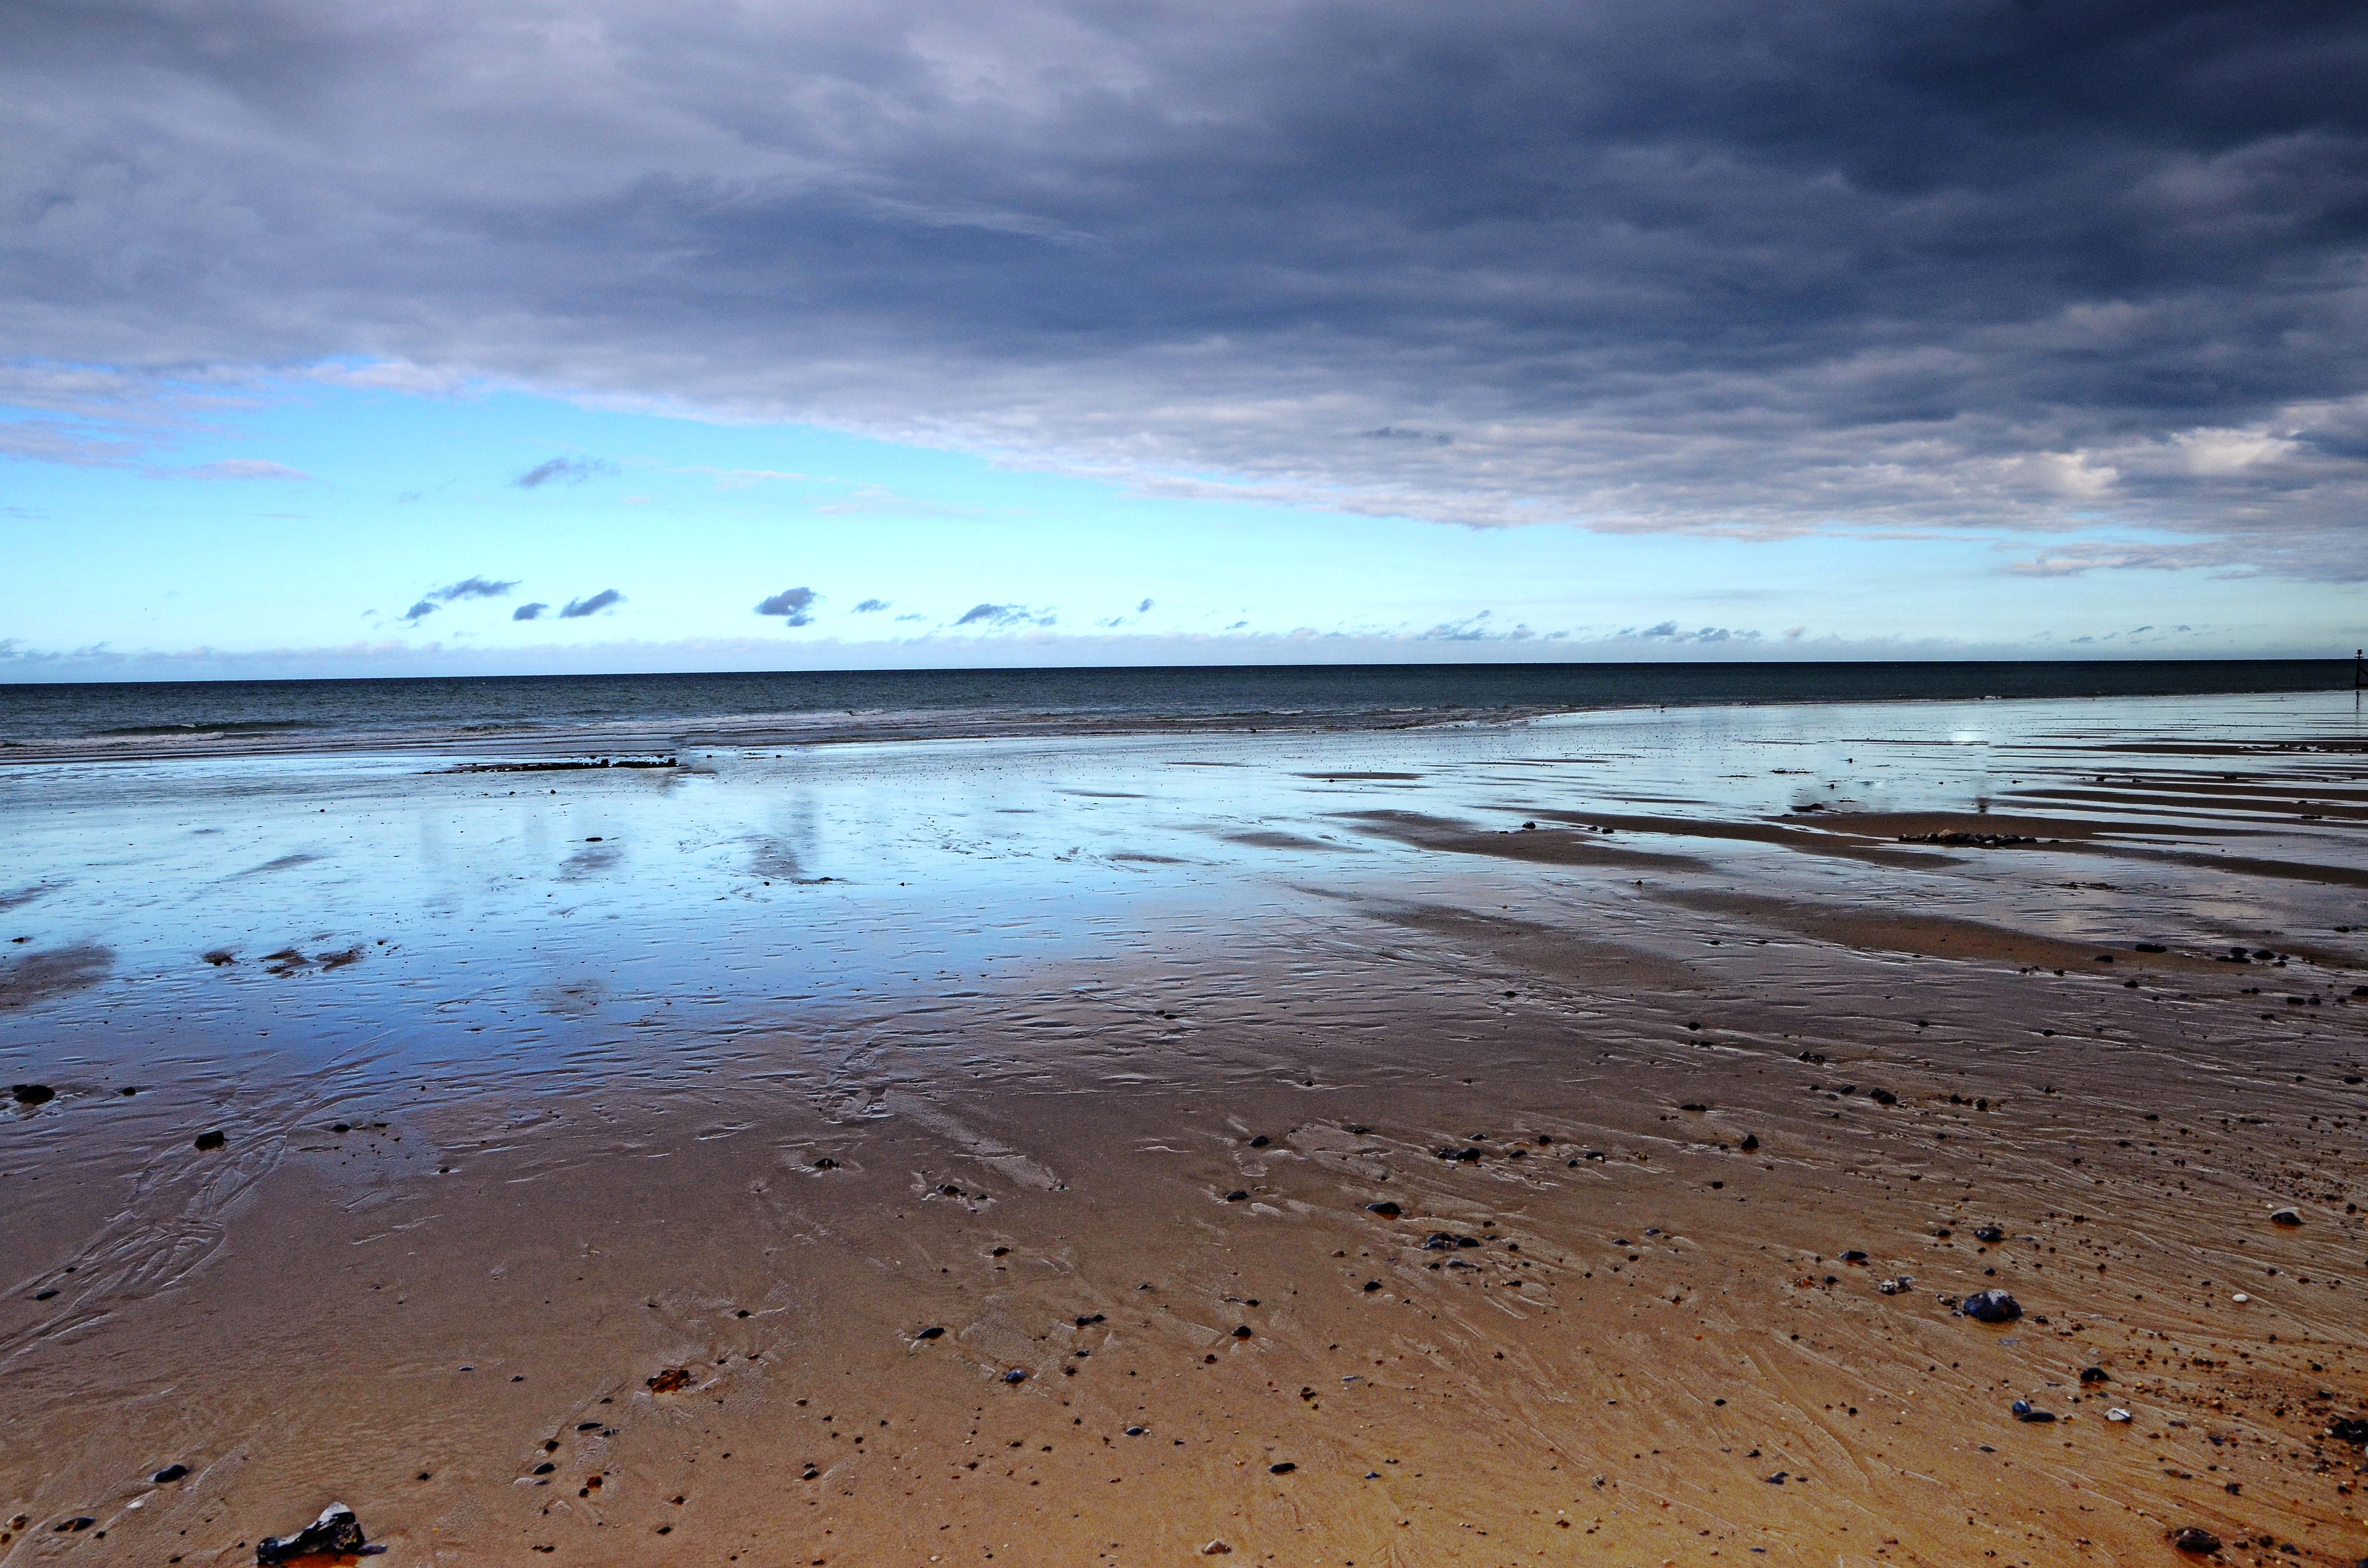
beach, sea, coast, sand, ocean, horizon, light, cloud, sky, sun, sunrise, sunset, sunlight, morning, shore, wave, dawn, tide, dark, dusk, reflection, seascape, bay, infinity, blue, nikon, material, body of water, clouds, sigma, d7000, norfolk, lemniscate, cromer, mudflat, wind wave